HMS New Zealand's 1913 circumnavigation

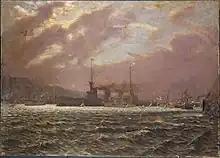
Painting by Walter Armiger Bowring showing the arrival of HMS "New Zealand" in New Zealand in 1913

HMS "New Zealand"s 1913 circumnavigation, between 6 February 1913 and 8 December 1913 was the first by a battleship or battlecruiser of the Dreadnought era. The principal objective of the flag-waving cruise was to thank the people of New Zealand for funding the construction of the battlecruiser for the Royal Navy.